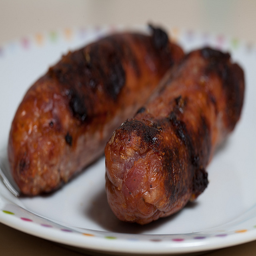
Up close view of a plate with two well cooked hot dogs on it.
A pair of grilled sausages lying on a plate.
A couple of sausages sitting on top of a white plate.
Two grilled hot dogs sitting on a plate.
Two sausages that are sitting on a plate.